Transmission electron microscopy

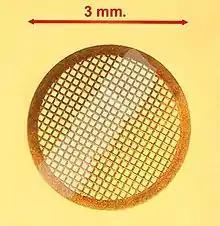
TEM sample support mesh "grid", with ultramicrotomy sections

TEM specimen stage designs include airlocks to allow for insertion of the specimen holder into the vacuum with minimal loss of vacuum in other areas of the microscope. The specimen holders hold a standard size of sample grid or self-supporting specimen. Standard TEM grid sizes are 3.05 mm diameter, with a thickness and mesh size ranging from a few to 100 μm. The sample is placed onto the meshed area having a diameter of approximately 2.5 mm. Usual grid materials are copper, molybdenum, gold or platinum. This grid is placed into the sample holder, which is paired with the specimen stage. A wide variety of designs of stages and holders exist, depending upon the type of experiment being performed. In addition to 3.05 mm grids, 2.3 mm grids are sometimes, if rarely, used. These grids were particularly used in the mineral sciences where a large degree of tilt can be required and where specimen material may be extremely rare. Electron transparent specimens have a thickness usually less than 100 nm, but this value depends on the accelerating voltage.